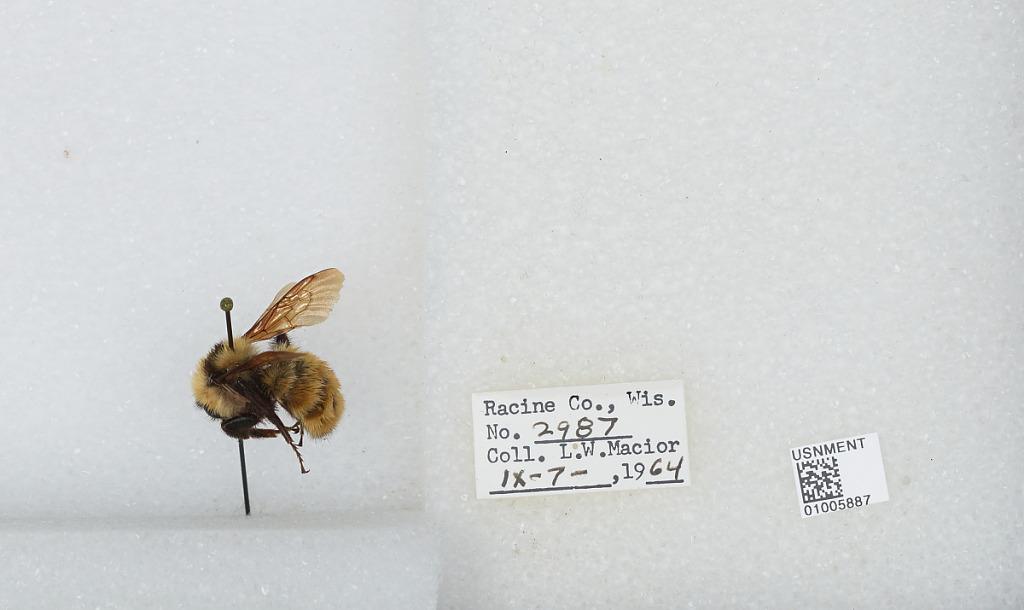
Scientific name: Bombus (Fervidobombus) fervidus fervidus (Fabricius)
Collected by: L. Macior
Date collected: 1964-9-7
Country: United States
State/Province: Wisconsin
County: Racine
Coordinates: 42.78, -87.76